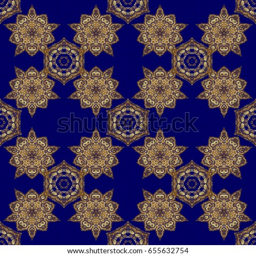
traditional classic vector golden pattern .